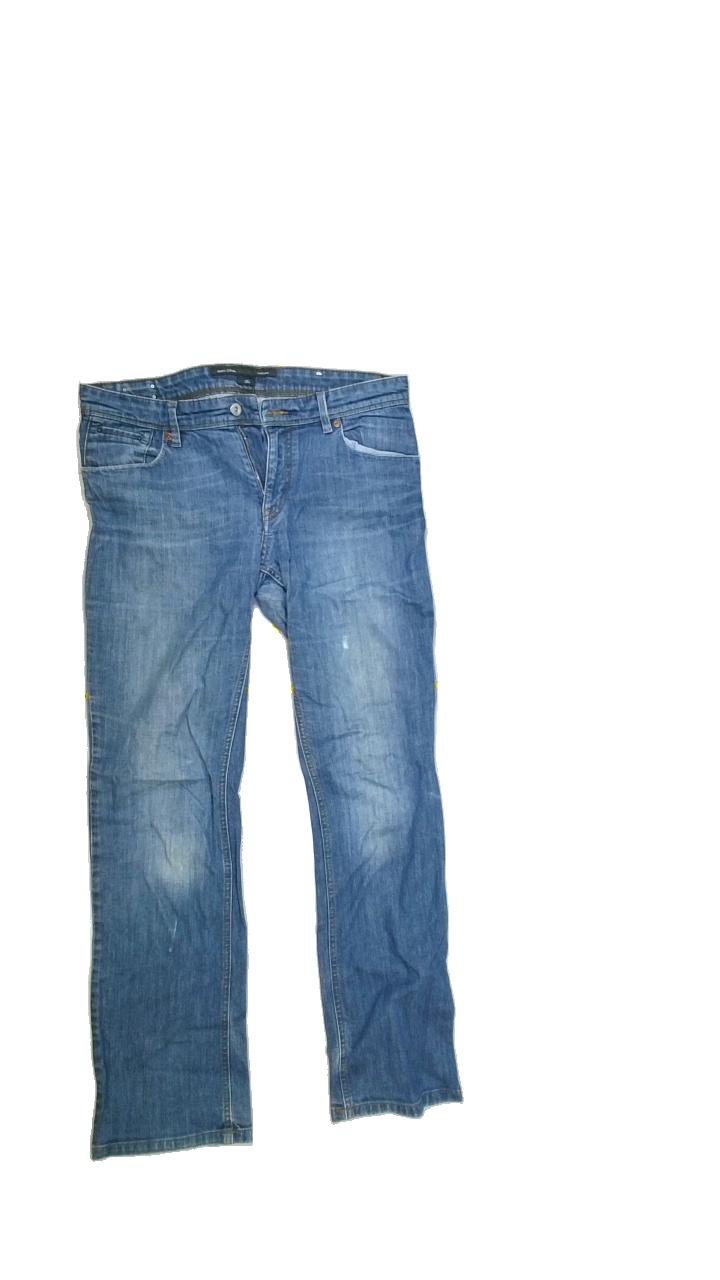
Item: Jeans (Men)
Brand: Marc'o Polo
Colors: Blue
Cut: Regular
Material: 100%cotton
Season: All
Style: Denim
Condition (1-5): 2
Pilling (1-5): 4
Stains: Minor
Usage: Export
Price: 50-100